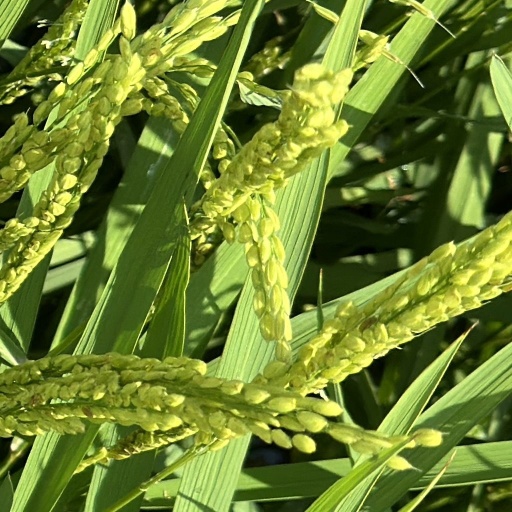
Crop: rice